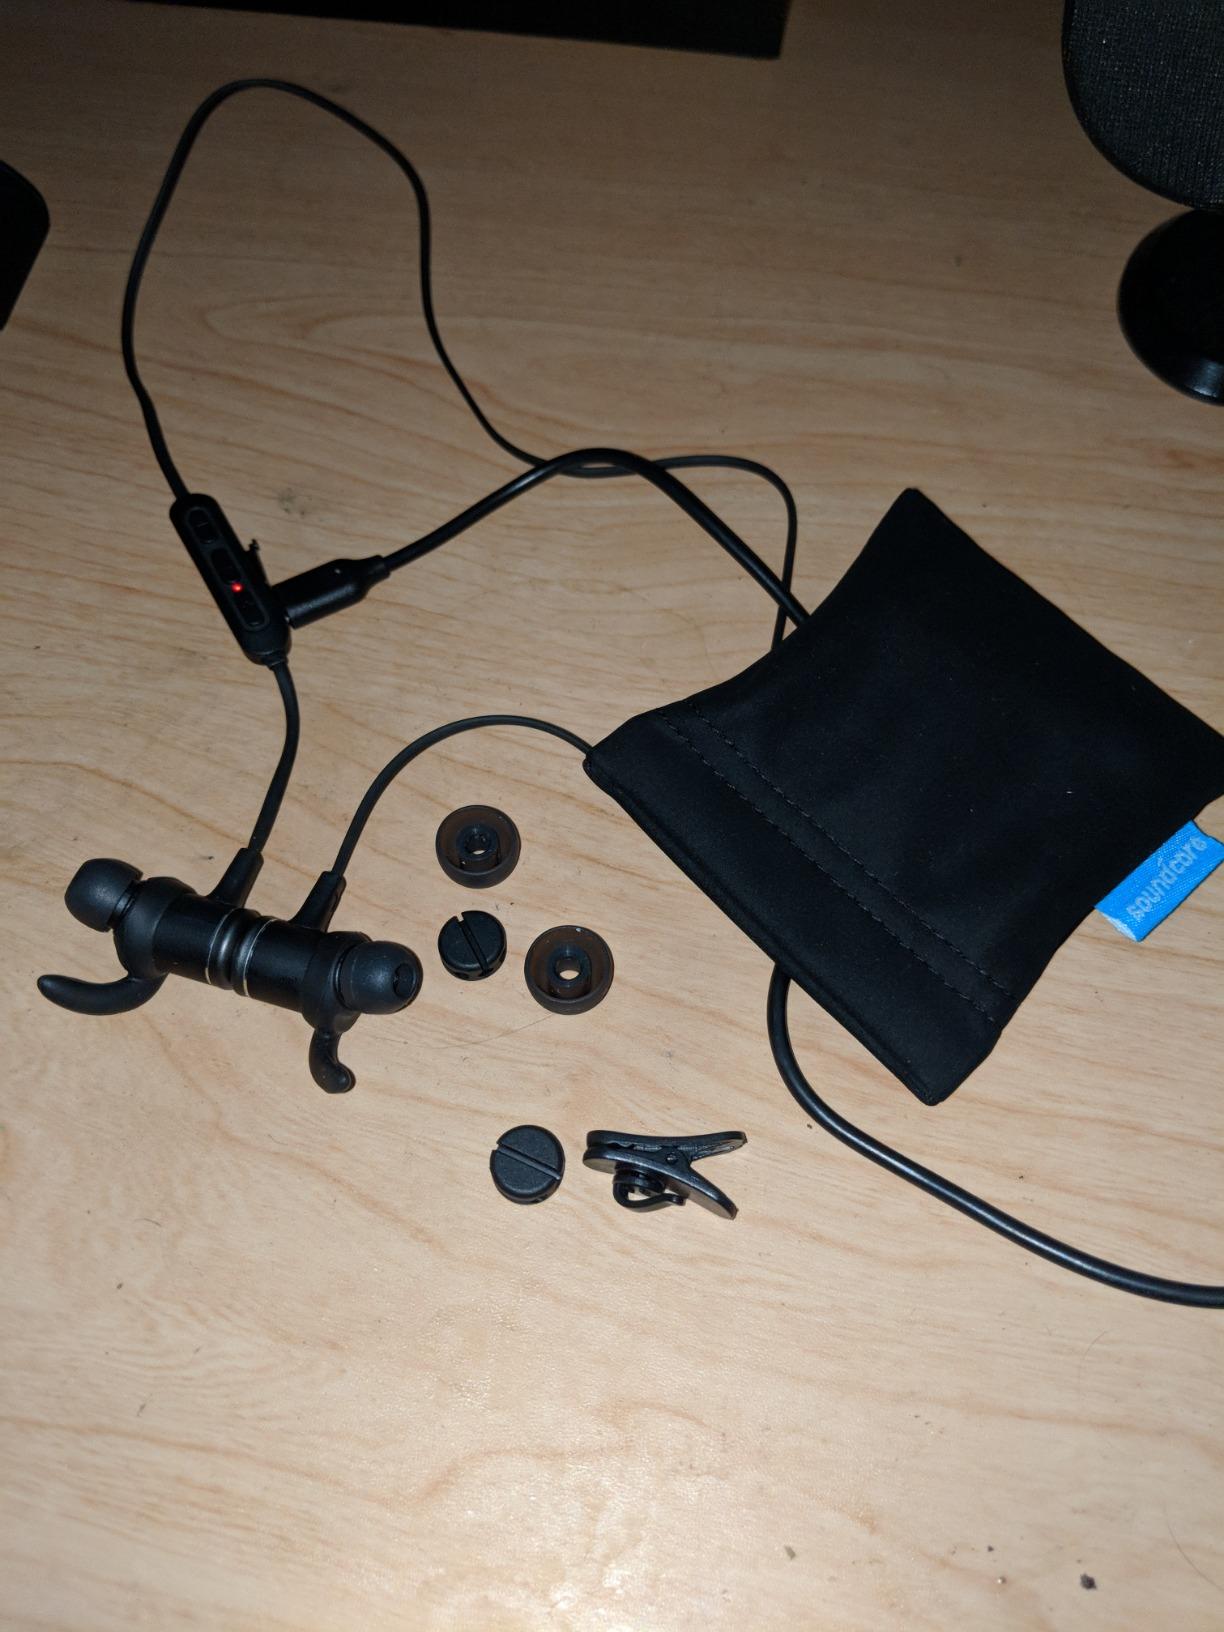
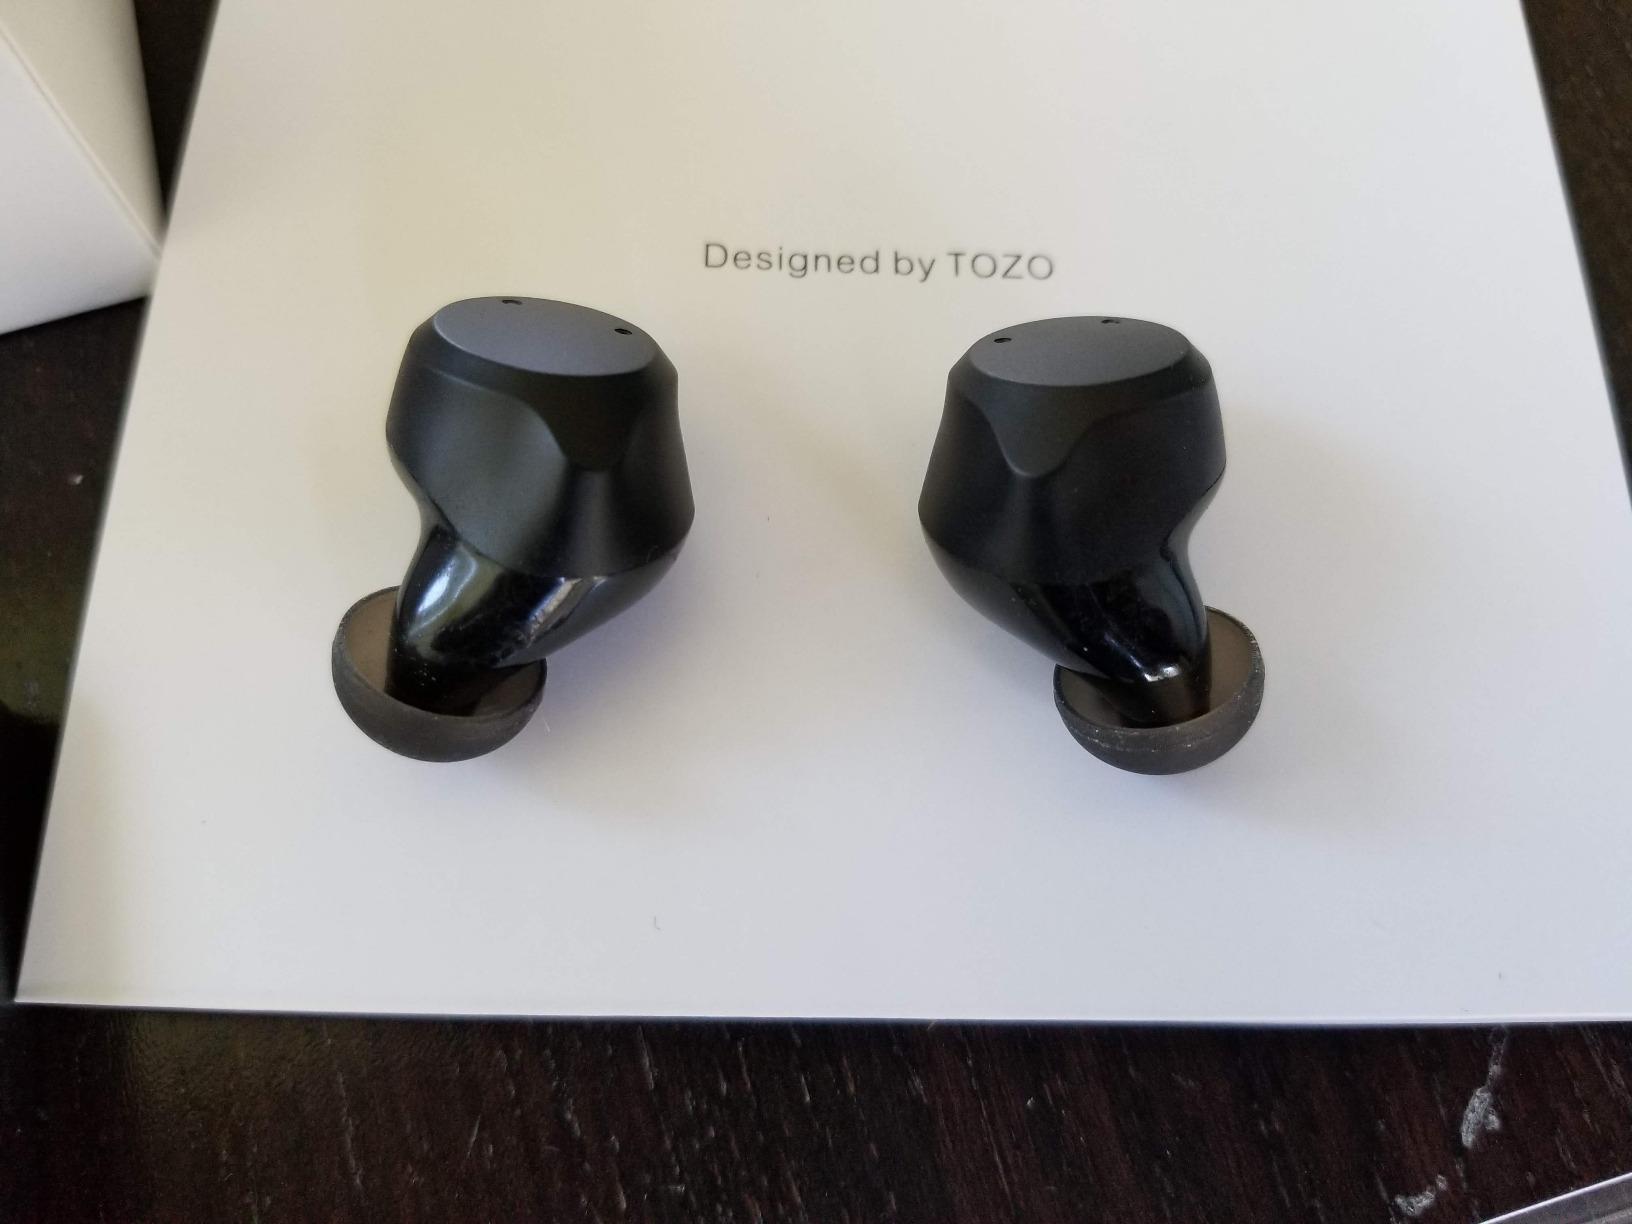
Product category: earbuds
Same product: no